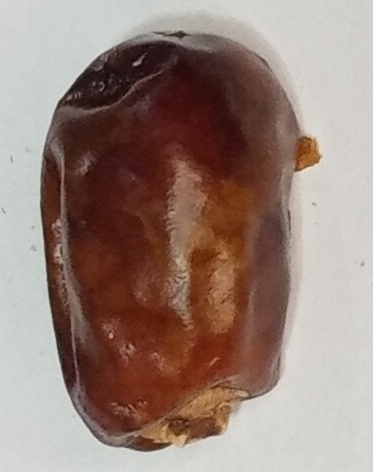
Variety: aseel
Size: small
Grade: grade-1